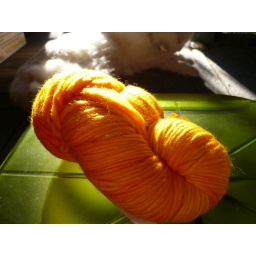
it's actually a much softer yellow in person